Robert Lickley

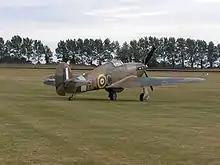
Hawker Hurricane

Lickley joined the stress office of Hawker at Kingston upon Thames in 1933. He worked on a new single-seat eight-gun monoplane for specification F5/34. This became the Hawker Hurricane, which first flew in 1935.